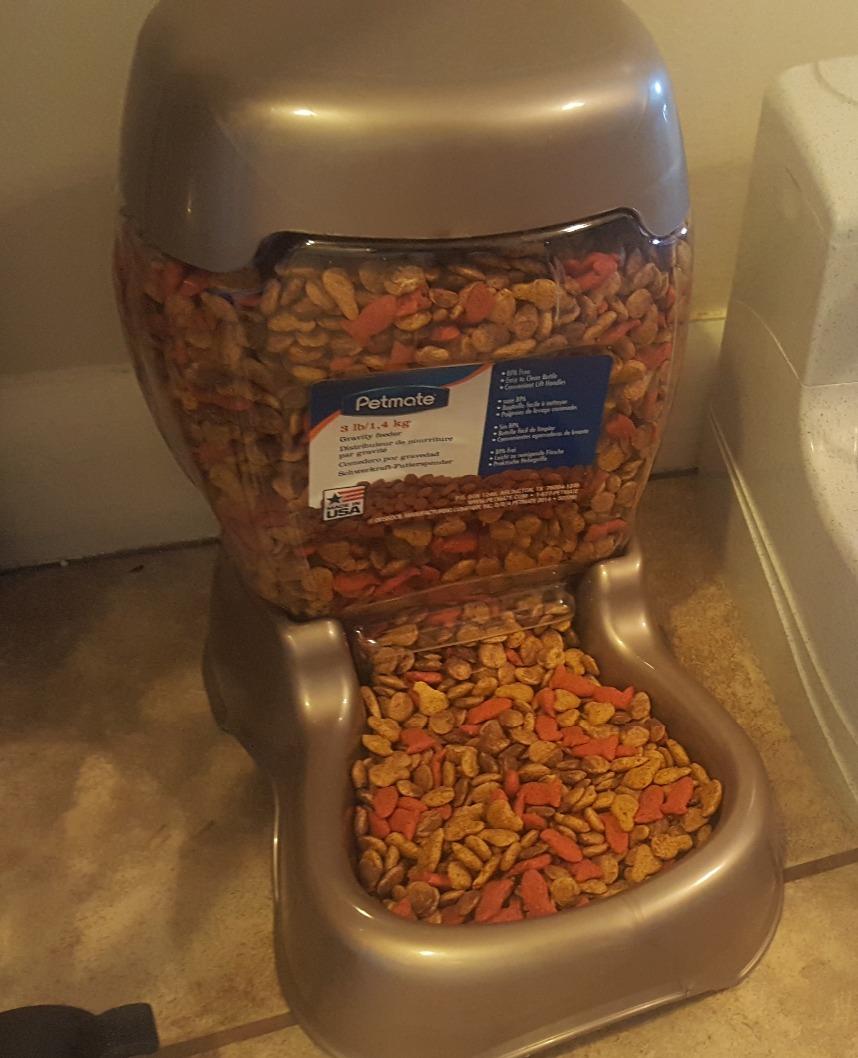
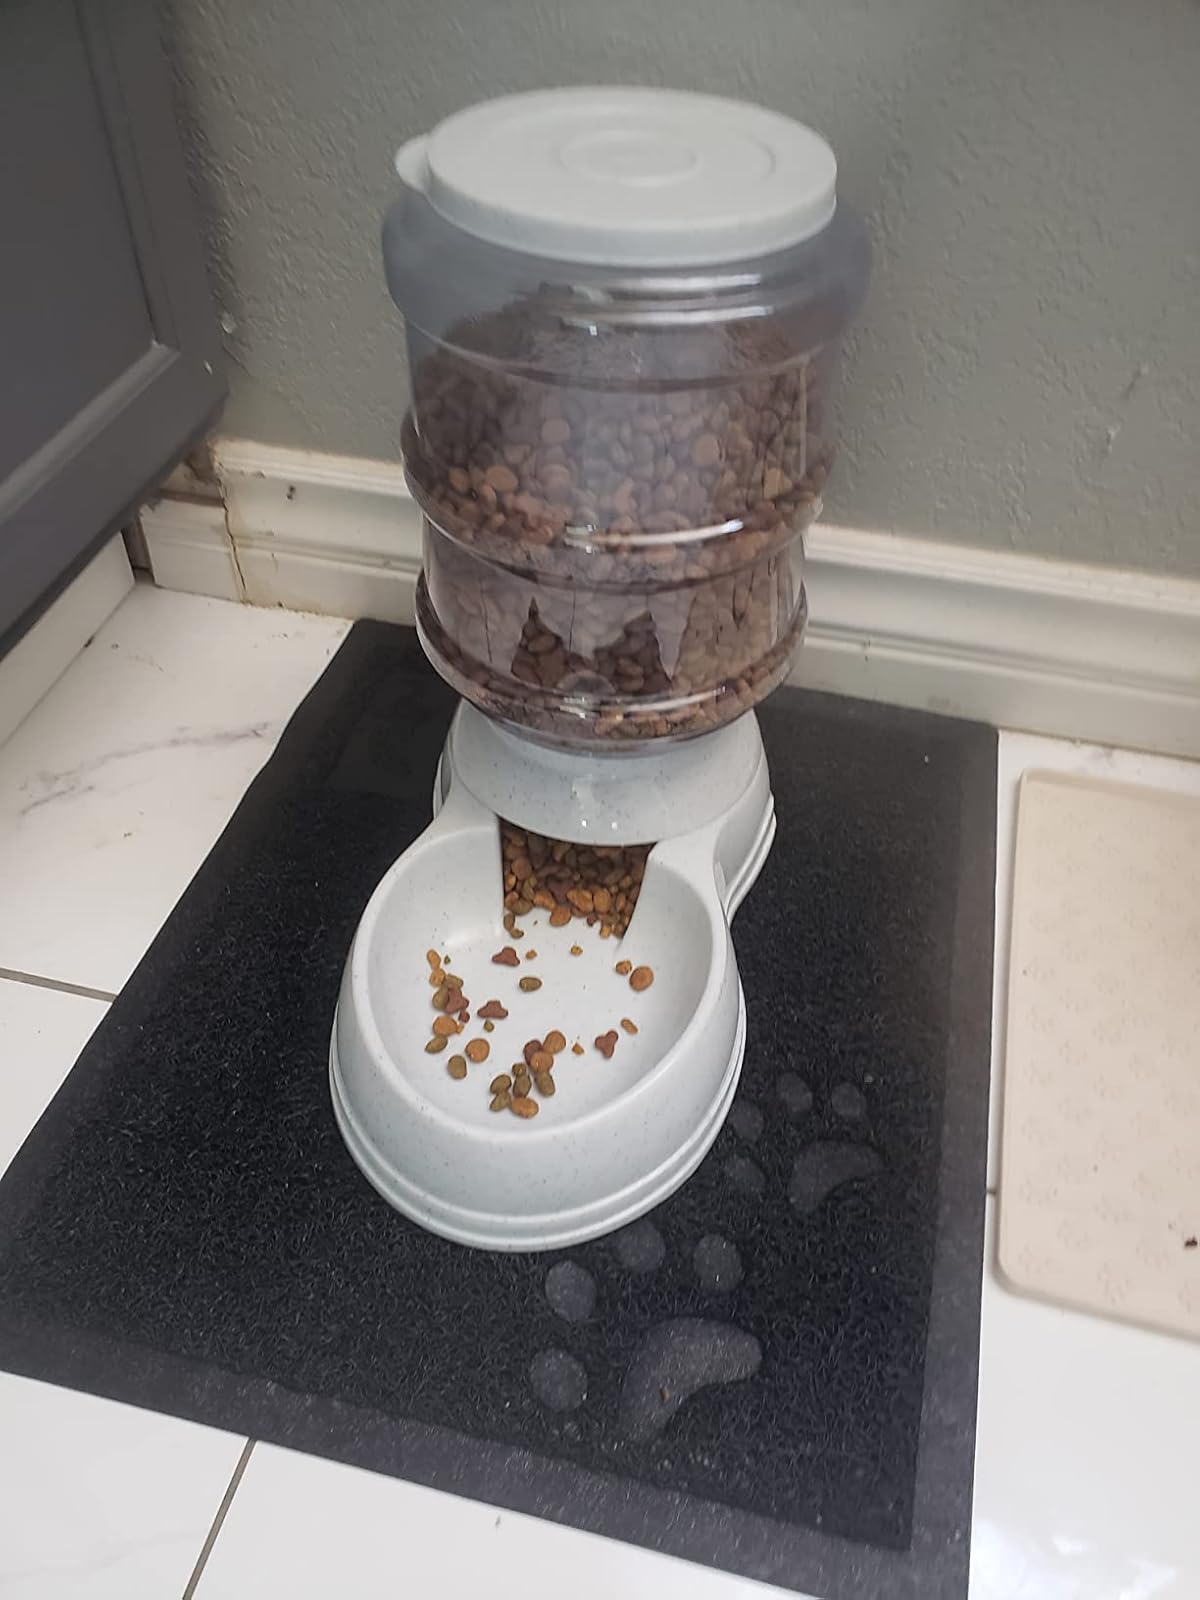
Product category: items_feeder
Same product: no